Brewster's Millions (1985 film)

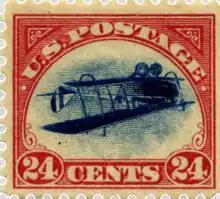
A copy of the famous Inverted Jenny appears in one of the film's gags.

Brewster, who has never earned more than $11,000 a year, rents an expensive suite at the Plaza Hotel, hires personal staff on exorbitant salaries, and places bad gambling bets. However, Spike (who is unaware of the rules of the challenge) makes good investments, earning Brewster money. Realizing that he is making no headway, Brewster decides to run for mayor of New York City and throws most of his money at a protest campaign urging a vote for "none of the above." Major candidates Heller and Salvino threaten to sue Brewster for his confrontational rhetoric, but they settle out of court for several million dollars.